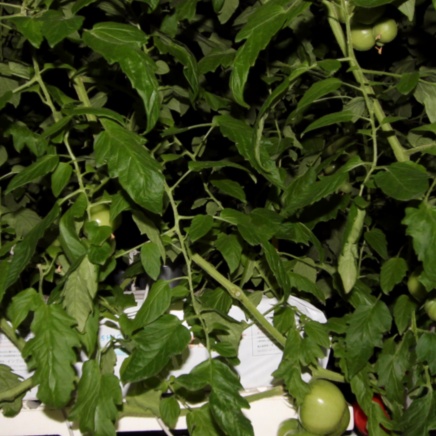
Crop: tomato